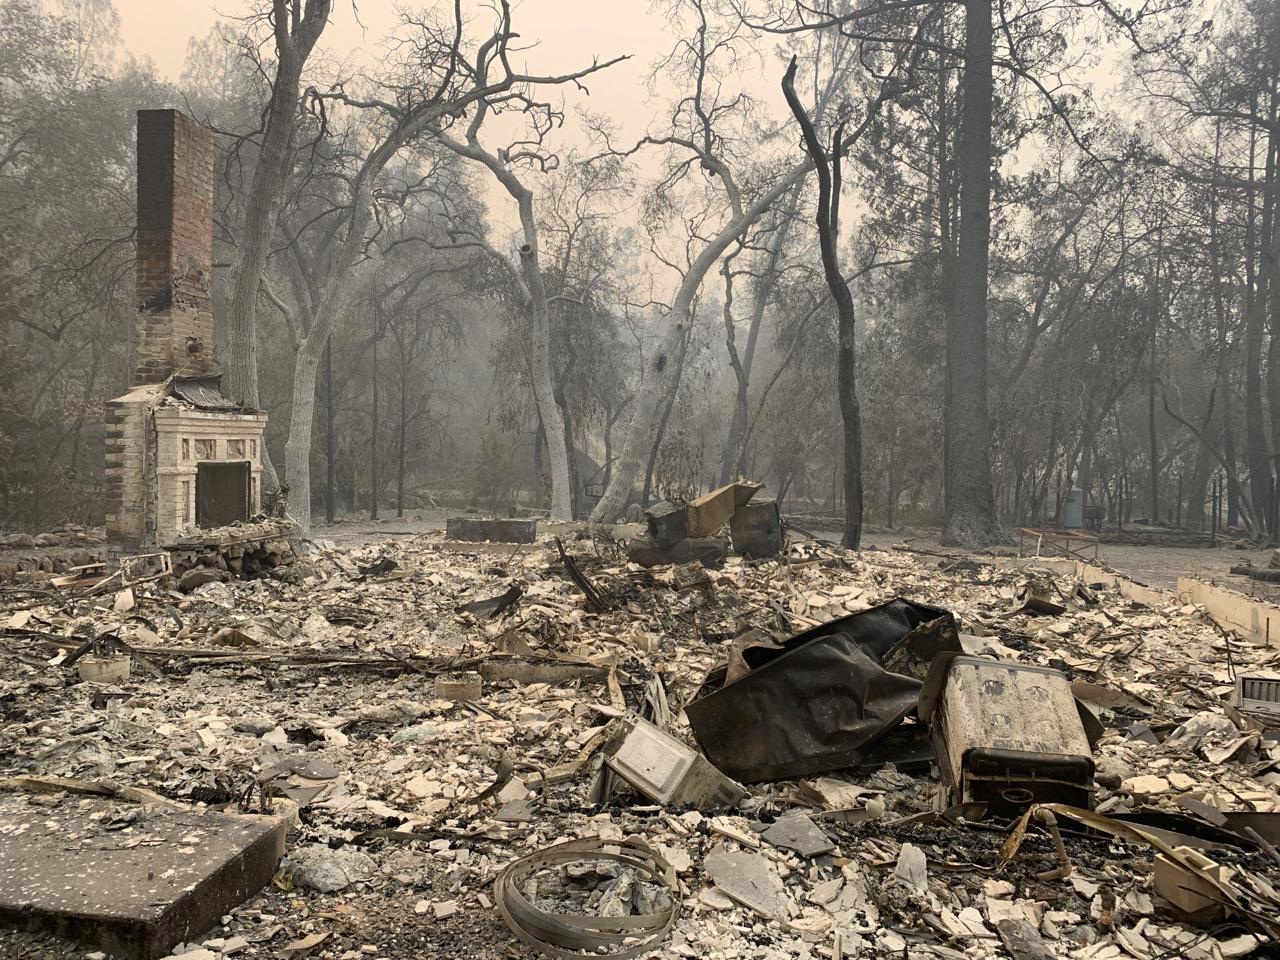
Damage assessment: destroyed